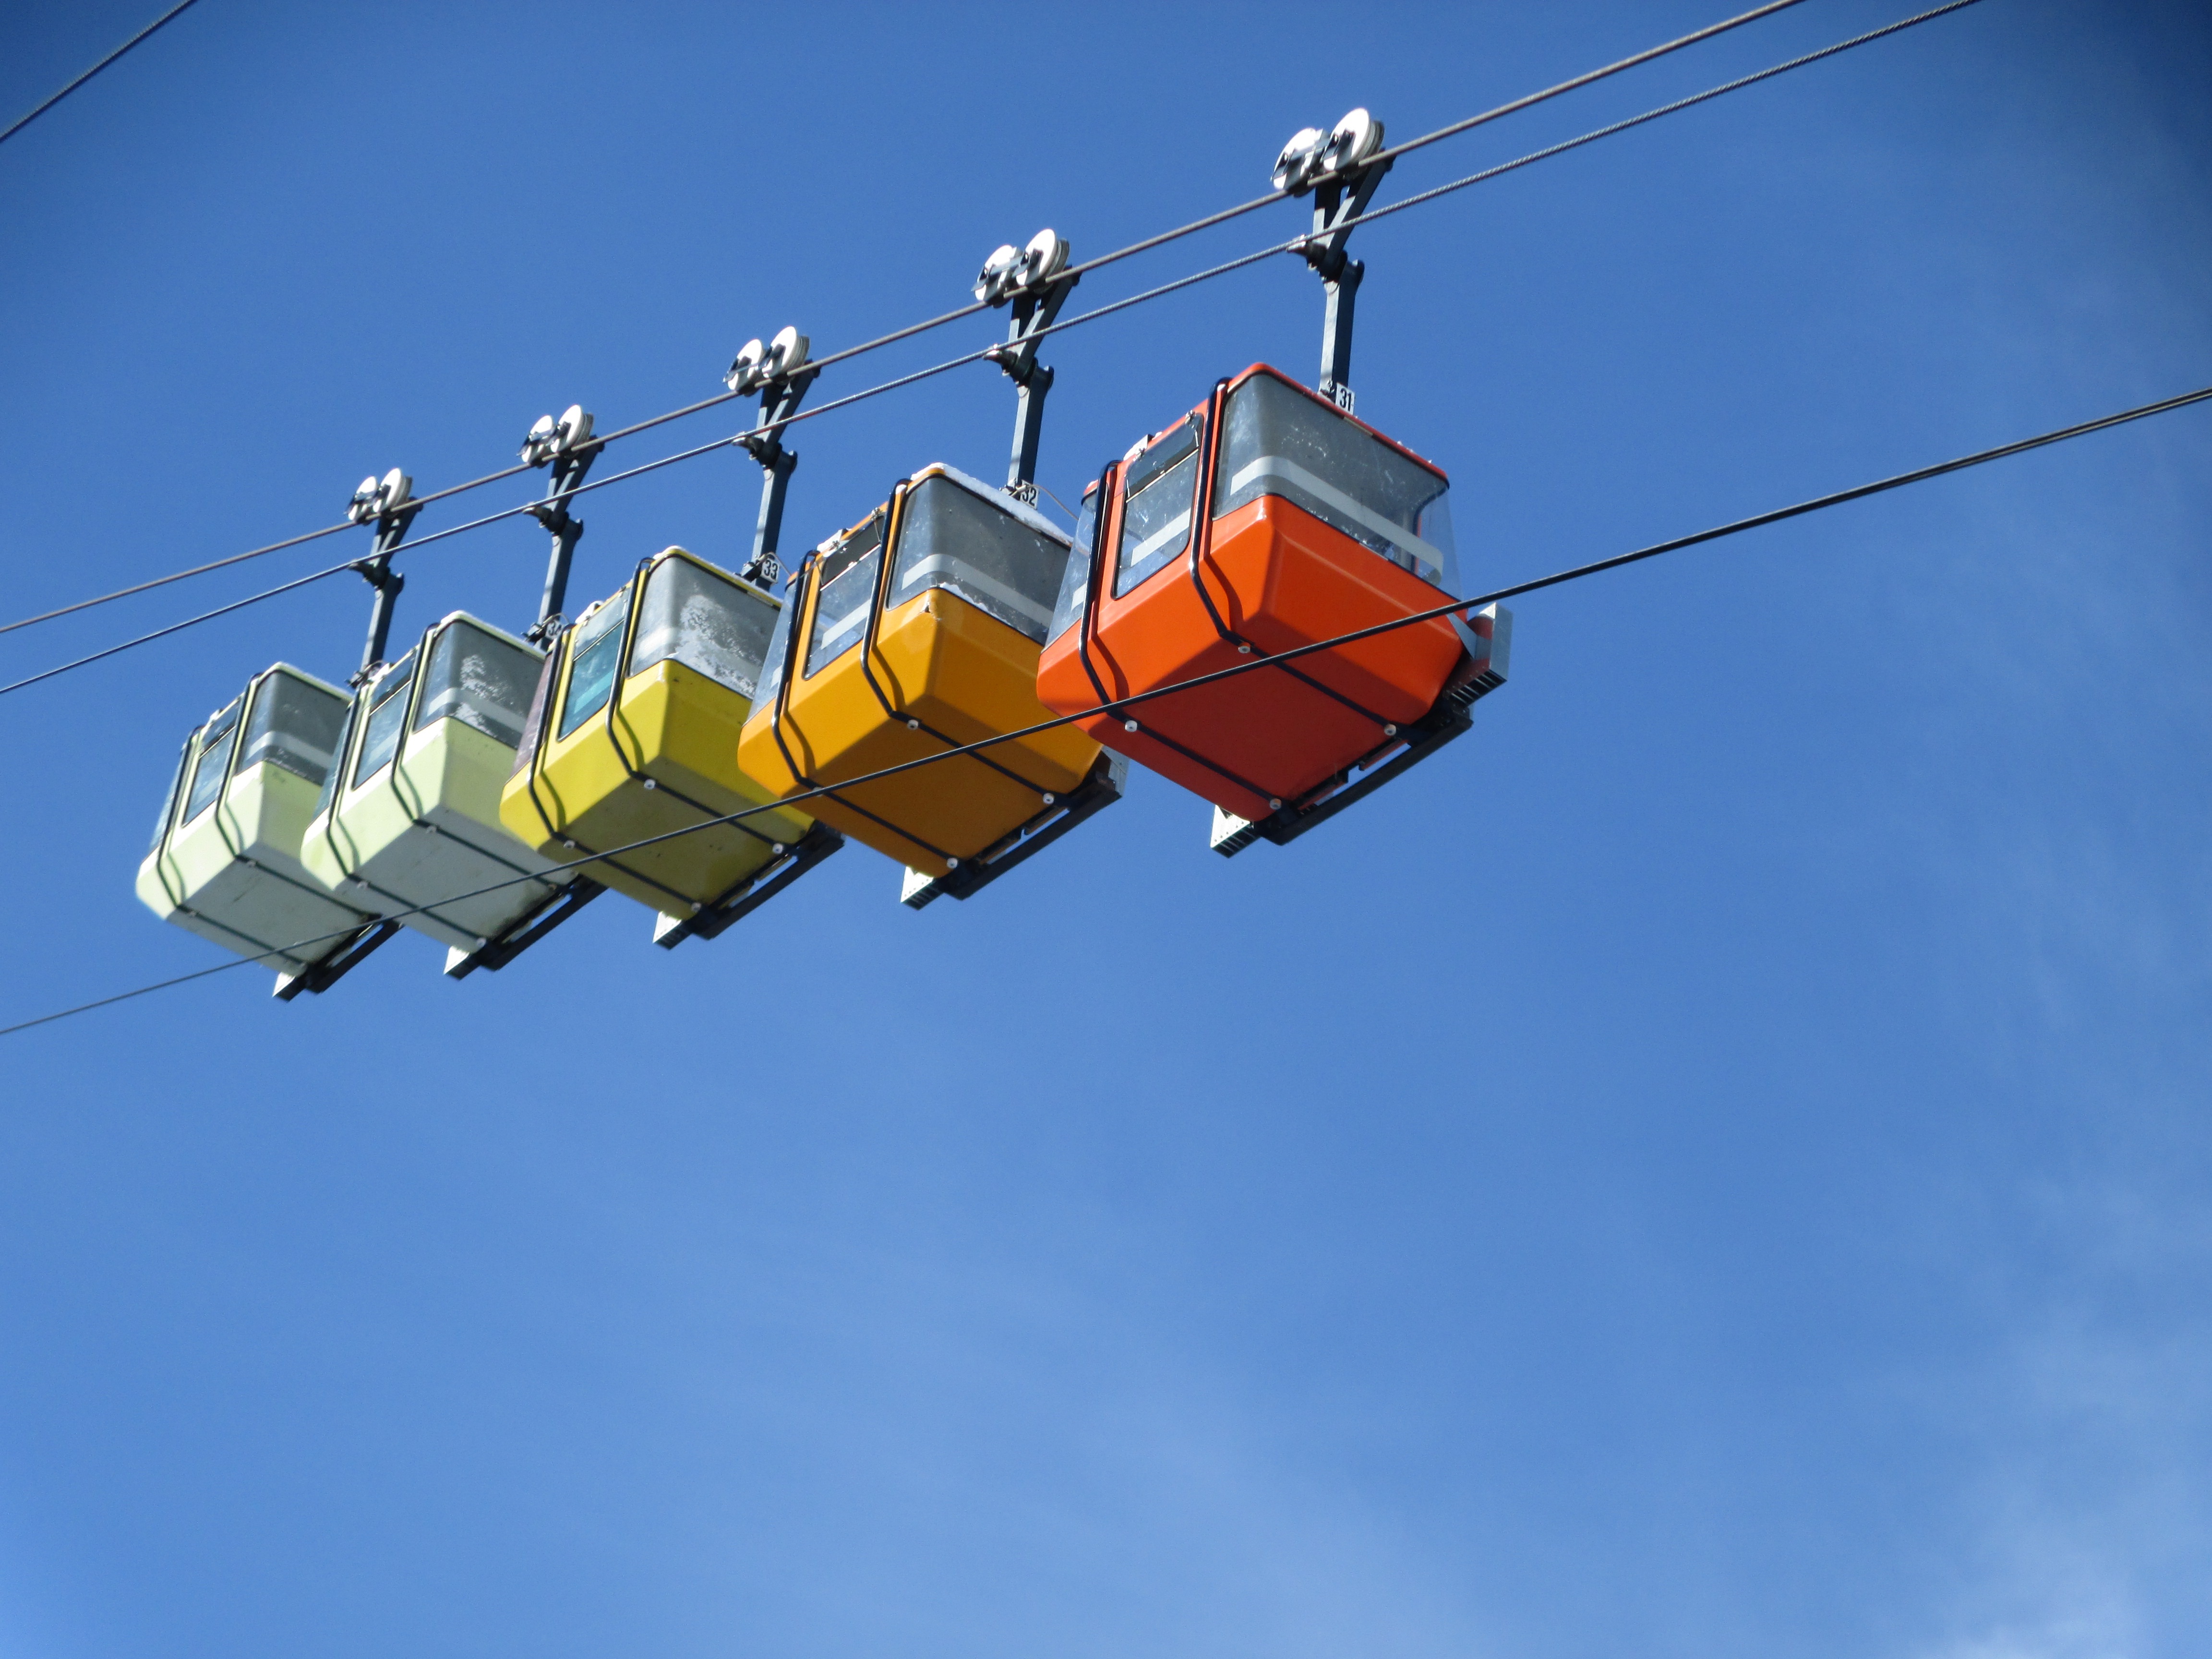
sky, vehicle, mast, street light, cable car, lighting, lift, light fixture, parasailing, atmosphere of earth